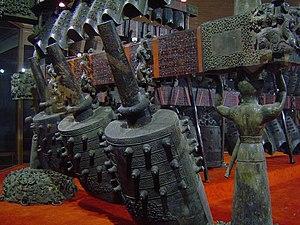
La préhistoire de la musique est l'histoire de la musique dans les cultures préhistoriques. La musique préhistorique commence avec la Préhistoire quelque part à la fin de l'échelle des temps géologiques et se termine avec l'apparition des musiques de l'Antiquité dans différentes parties du monde.